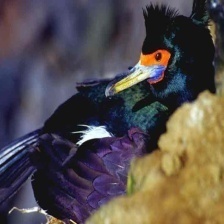
Species: RED FACED CORMORANT
Scientific name: PHALACROCORAX URILE